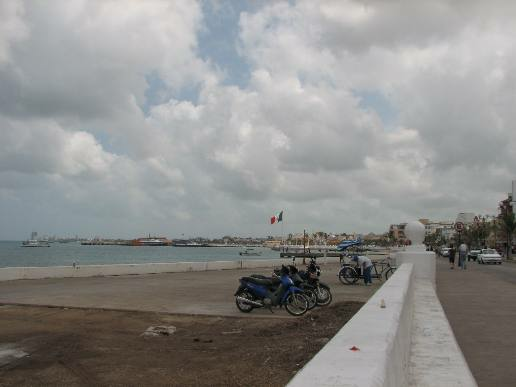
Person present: No